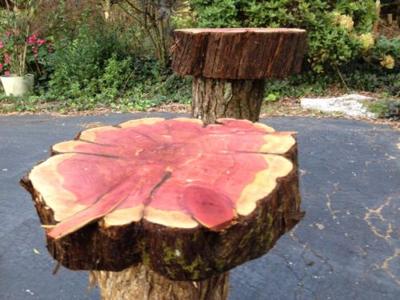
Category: table